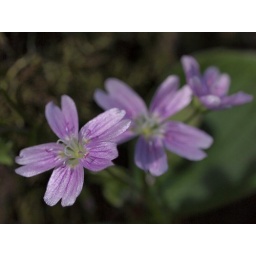
wee flower growing in a clump at the base of a tree in a park in West Kilbride